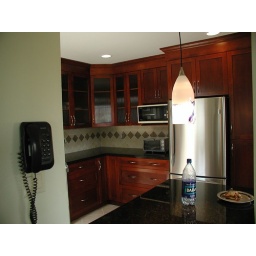
lamp shade from Kelowna, installed over bank of drawers, now the new kitchen eating area